Phoa Beng Gan

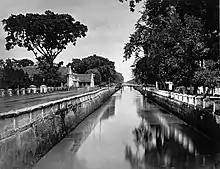
Phoa's Molenvliet canal in the late 19th century (Woodbury & Page).

Despite initial community ill will, Kapitein Phoa Beng Gan acquitted himself well as Chinese headman thanks to his irrigation work, for which he is best remembered today. Batavia in the mid-seventeenth century was prone to severe malaria outbreaks due to its surrounding swamps. The colonial authorities, however, did not have the necessary funds to drain the swamps due to expenditure elsewhere.